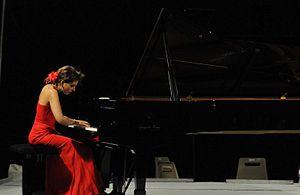
Concert de Stéphanie Elbaz